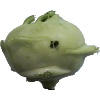
Label: Kohlrabi 1